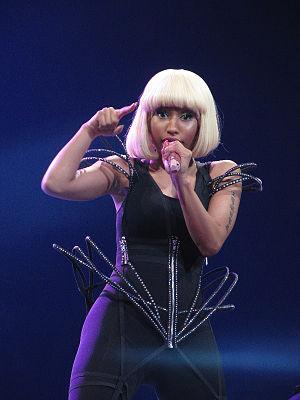
Azealia Amanda Banks, née le 31 mai 1991 à Harlem, New York, est une auteure-compositrice-interprète américaine. Née et élevée à New York, elle étudie à la LaGuardia High School of Music & Art and Performing Arts avant de quitter le milieu académique pour se concentrer sur sa carrière musicale. Elle obtient un bref contrat avec la maison de disque XL, qui est promptement rompu. Entretemps, elle publie quelques démos sur le web et est remarquée par les dirigeants d'Interscope, qui la signent subséquemment sur leur label. En 2012, elle publie un premier maxi, 1991, suivi par une mixtape intitulée Fantasea. Les deux sont bien accueillis par la critique, tandis que 1991 se classe dans le « top 40 » du Billboard 200. Le premier album de Banks, Broke with Expensive Taste est sorti durant l'automne 2014.